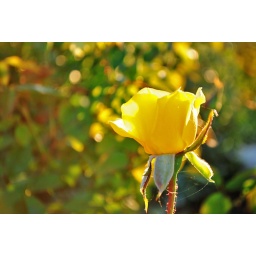
yellow rose bud in sun